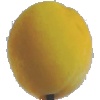
Label: Peach 2